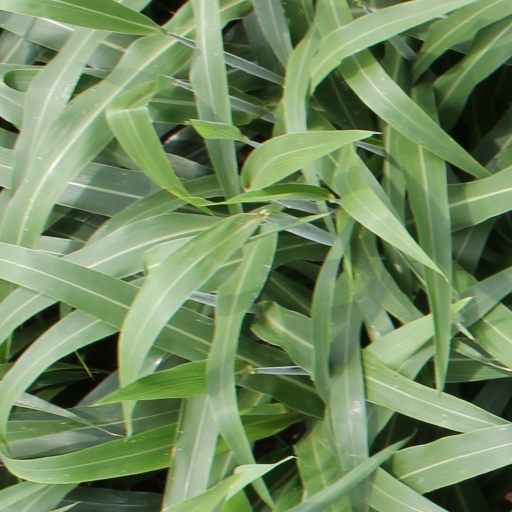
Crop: sorghum